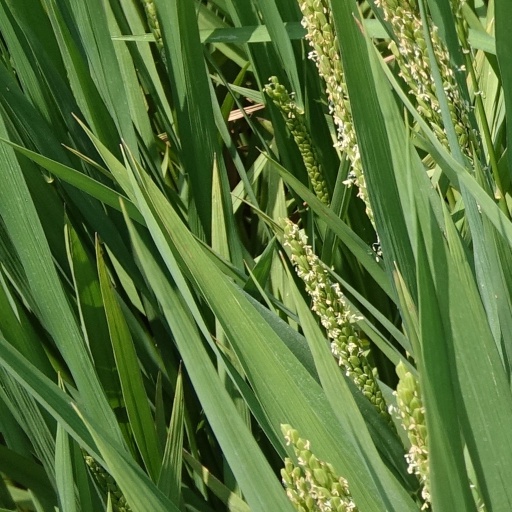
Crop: rice